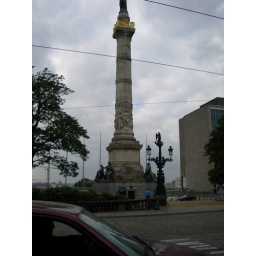
A column near our house commemorating the writers of the Belgian constitution with the tomb of the unknown soldier at the base.